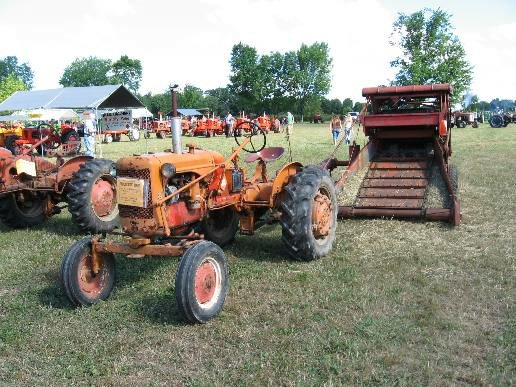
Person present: No